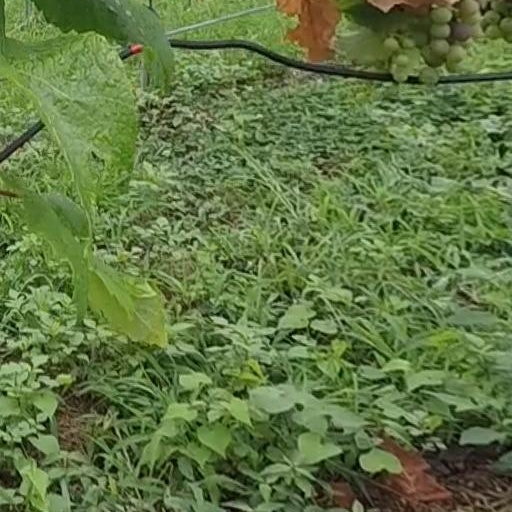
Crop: grape